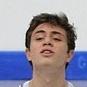
Age: 19